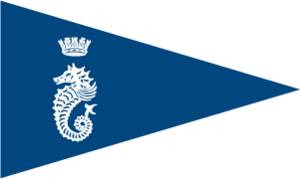
Le Royal Ocean Racing Club, connu aussi sous l'acronyme RORC est un club nautique britannique fondé en 1925. Le RORC est l'un des principaux organisateurs de courses au large du Royaume-Uni dont la célèbre course du Fastnet ainsi que l'Admiral's Cup. Il est à l'origine de jauges de course au large, la jauge du RORC en 1925, de la jauge IOR en 1971 en collaboration avec le Cruising Club of America, du Channel Handicap System en 1983 avec l'Union nationale pour la course au large, qui a évolué en jauge IRC.
Le Danycan est un sloop bermudien de course croisière. Ce bateau de compétition a été construit en 1949 par le chantier Pierre Delmez-Constructions nautiques du Perreux-sur-Marne sur un plan de l'architecte naval Eugène Cornu.